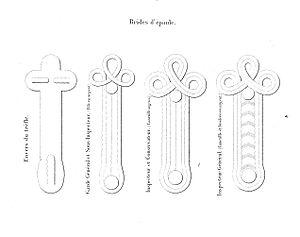
Brides d'épaules d'agents forestiers - officiers de chasseurs forestiers tells que définies en 1878.
Les chasseurs forestiers ont existé entre 1875 et 1924 en tant que troupe d'élite.